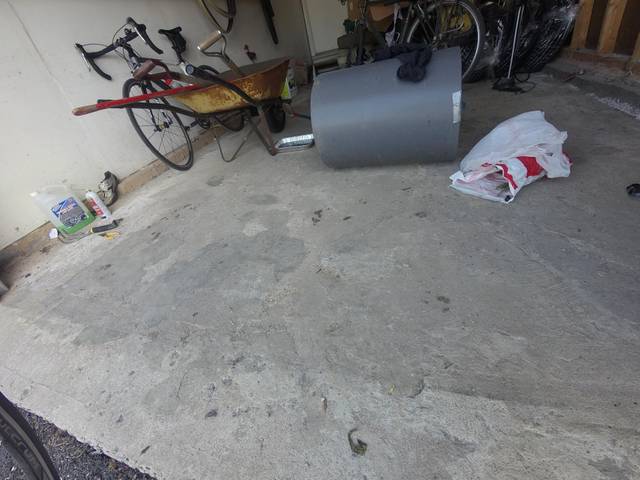
Region: Canada
Coordinates: 45.33, -75.775